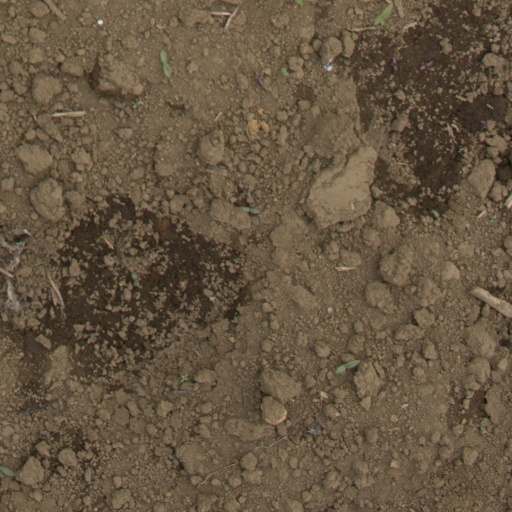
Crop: Jerusalem artichoke